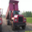
Label: truck